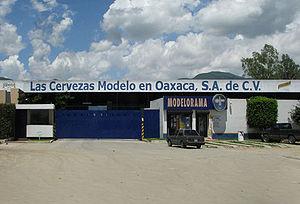
Le grupo Modelo, propriété du groupe Anheuser-Busch InBev, est le plus grand brasseur du Mexique avec 63 % du marché national. Il exporte sa production au Royaume-Uni, États-Unis et Canada. Ses marques disponibles à l'exportation sont la Corona, la Modelo, et la Pacífico.